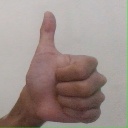
अक्षर: थ